Phenix (watches)

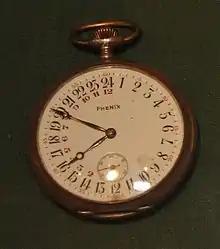
Phenix 24-hour watch

The Phenix watch was entirely manufactured and assembled on site. This enabled the watchmaker to ensure uniformly high quality and craftsmanship for each watch. In part as a result of this attention to detail, the brand won a number of industry awards, particularly for its Firebird model.